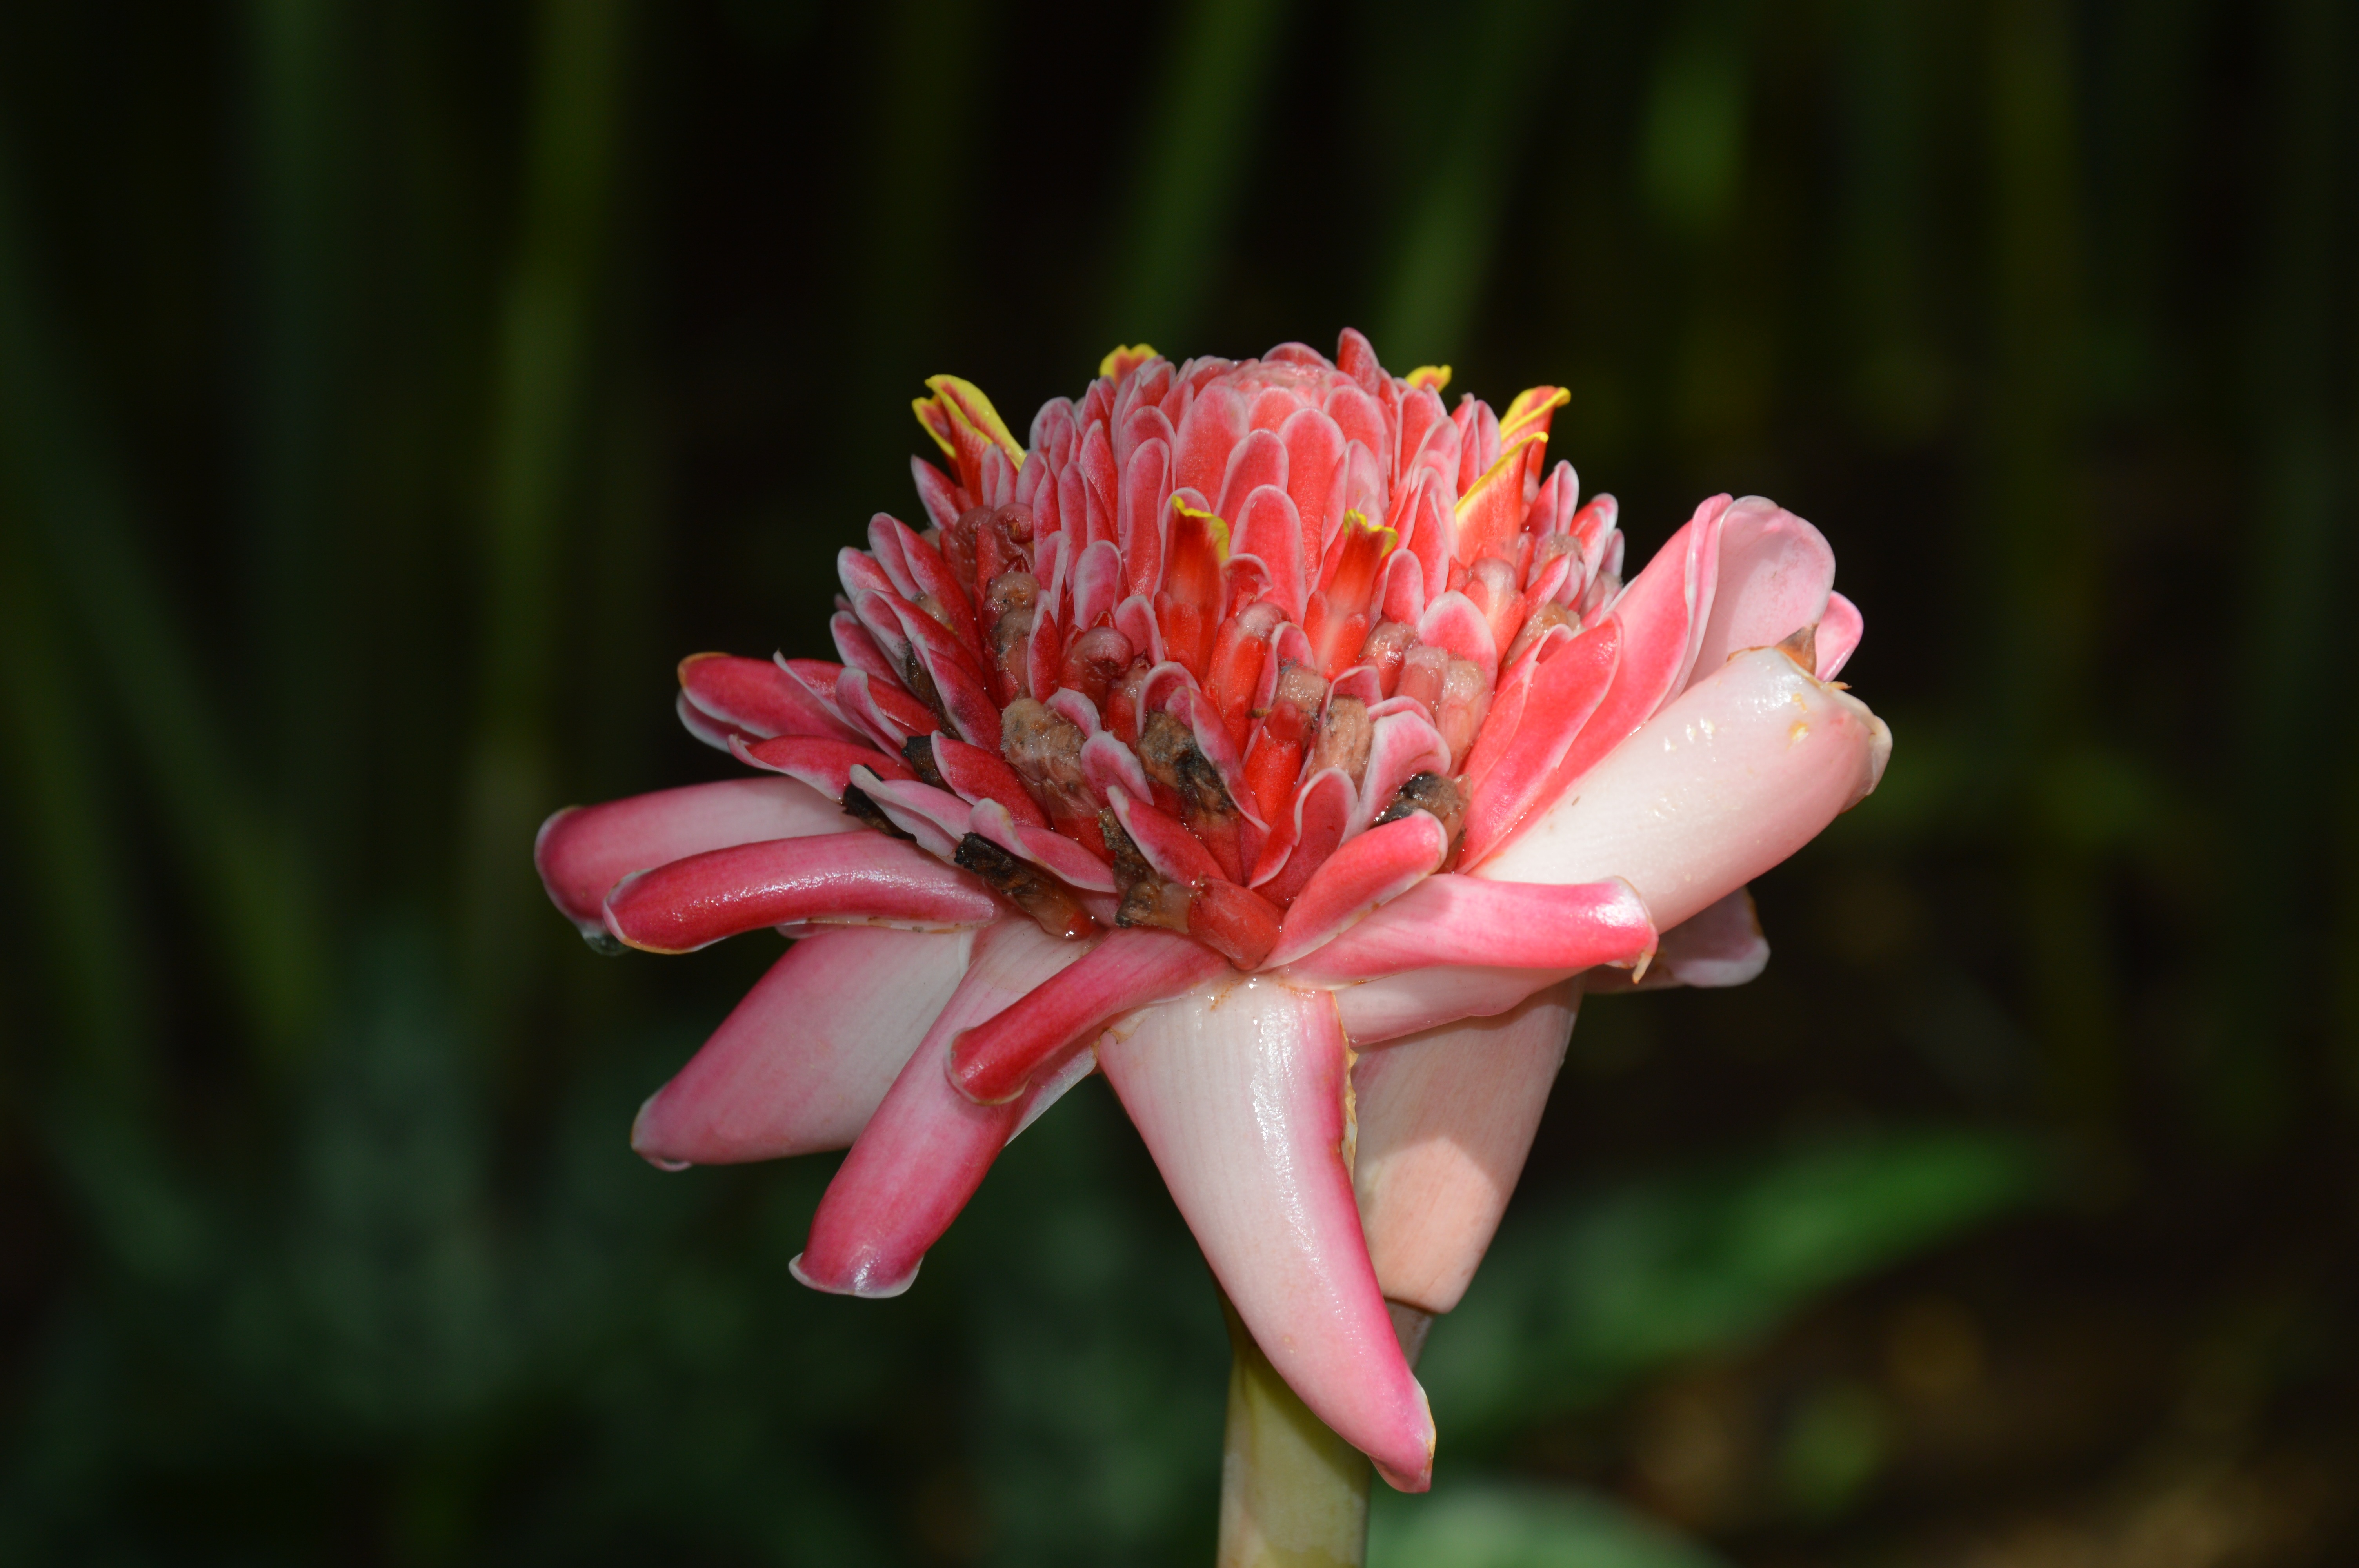
nature, blossom, plant, photography, flower, petal, macro, botany, pink, flora, wildflower, flowers, close up, macro photography, flowering plant, land plant